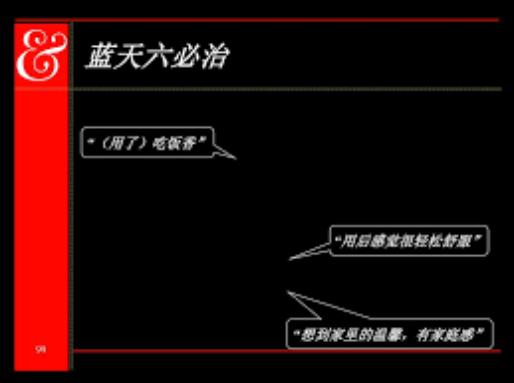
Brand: lantianliubizhi
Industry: Necessities